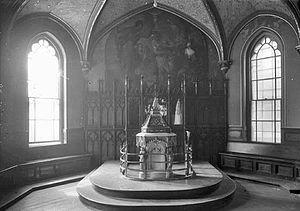
Le baptistère de l’église Notre-Dame photographié en 1929 par Edgar Gariépy Српски / srpski: Krstionica ili baptisterijum Bogorodičine crkve u Montrealu, Kanada. Fotografija iz 1929. Edgar Gariépy